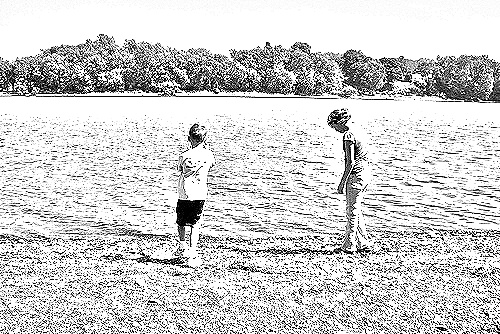
Portrait style: Sketch Portrait